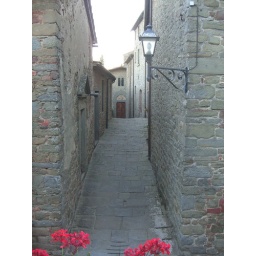
the street in front of my house